Hierodoris extensilis

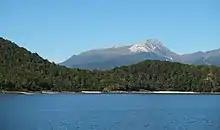
Shore of Lake Manapouri with Mt Titiroa, the type locality of this species, in the background

This species was first described by Robert J. B. Hoare in 2012 and named "Heliostibes extensilis". The male holotype specimen, collected at Mount Titiroa in Fiordland, is held at the New Zealand Arthropod Collection.